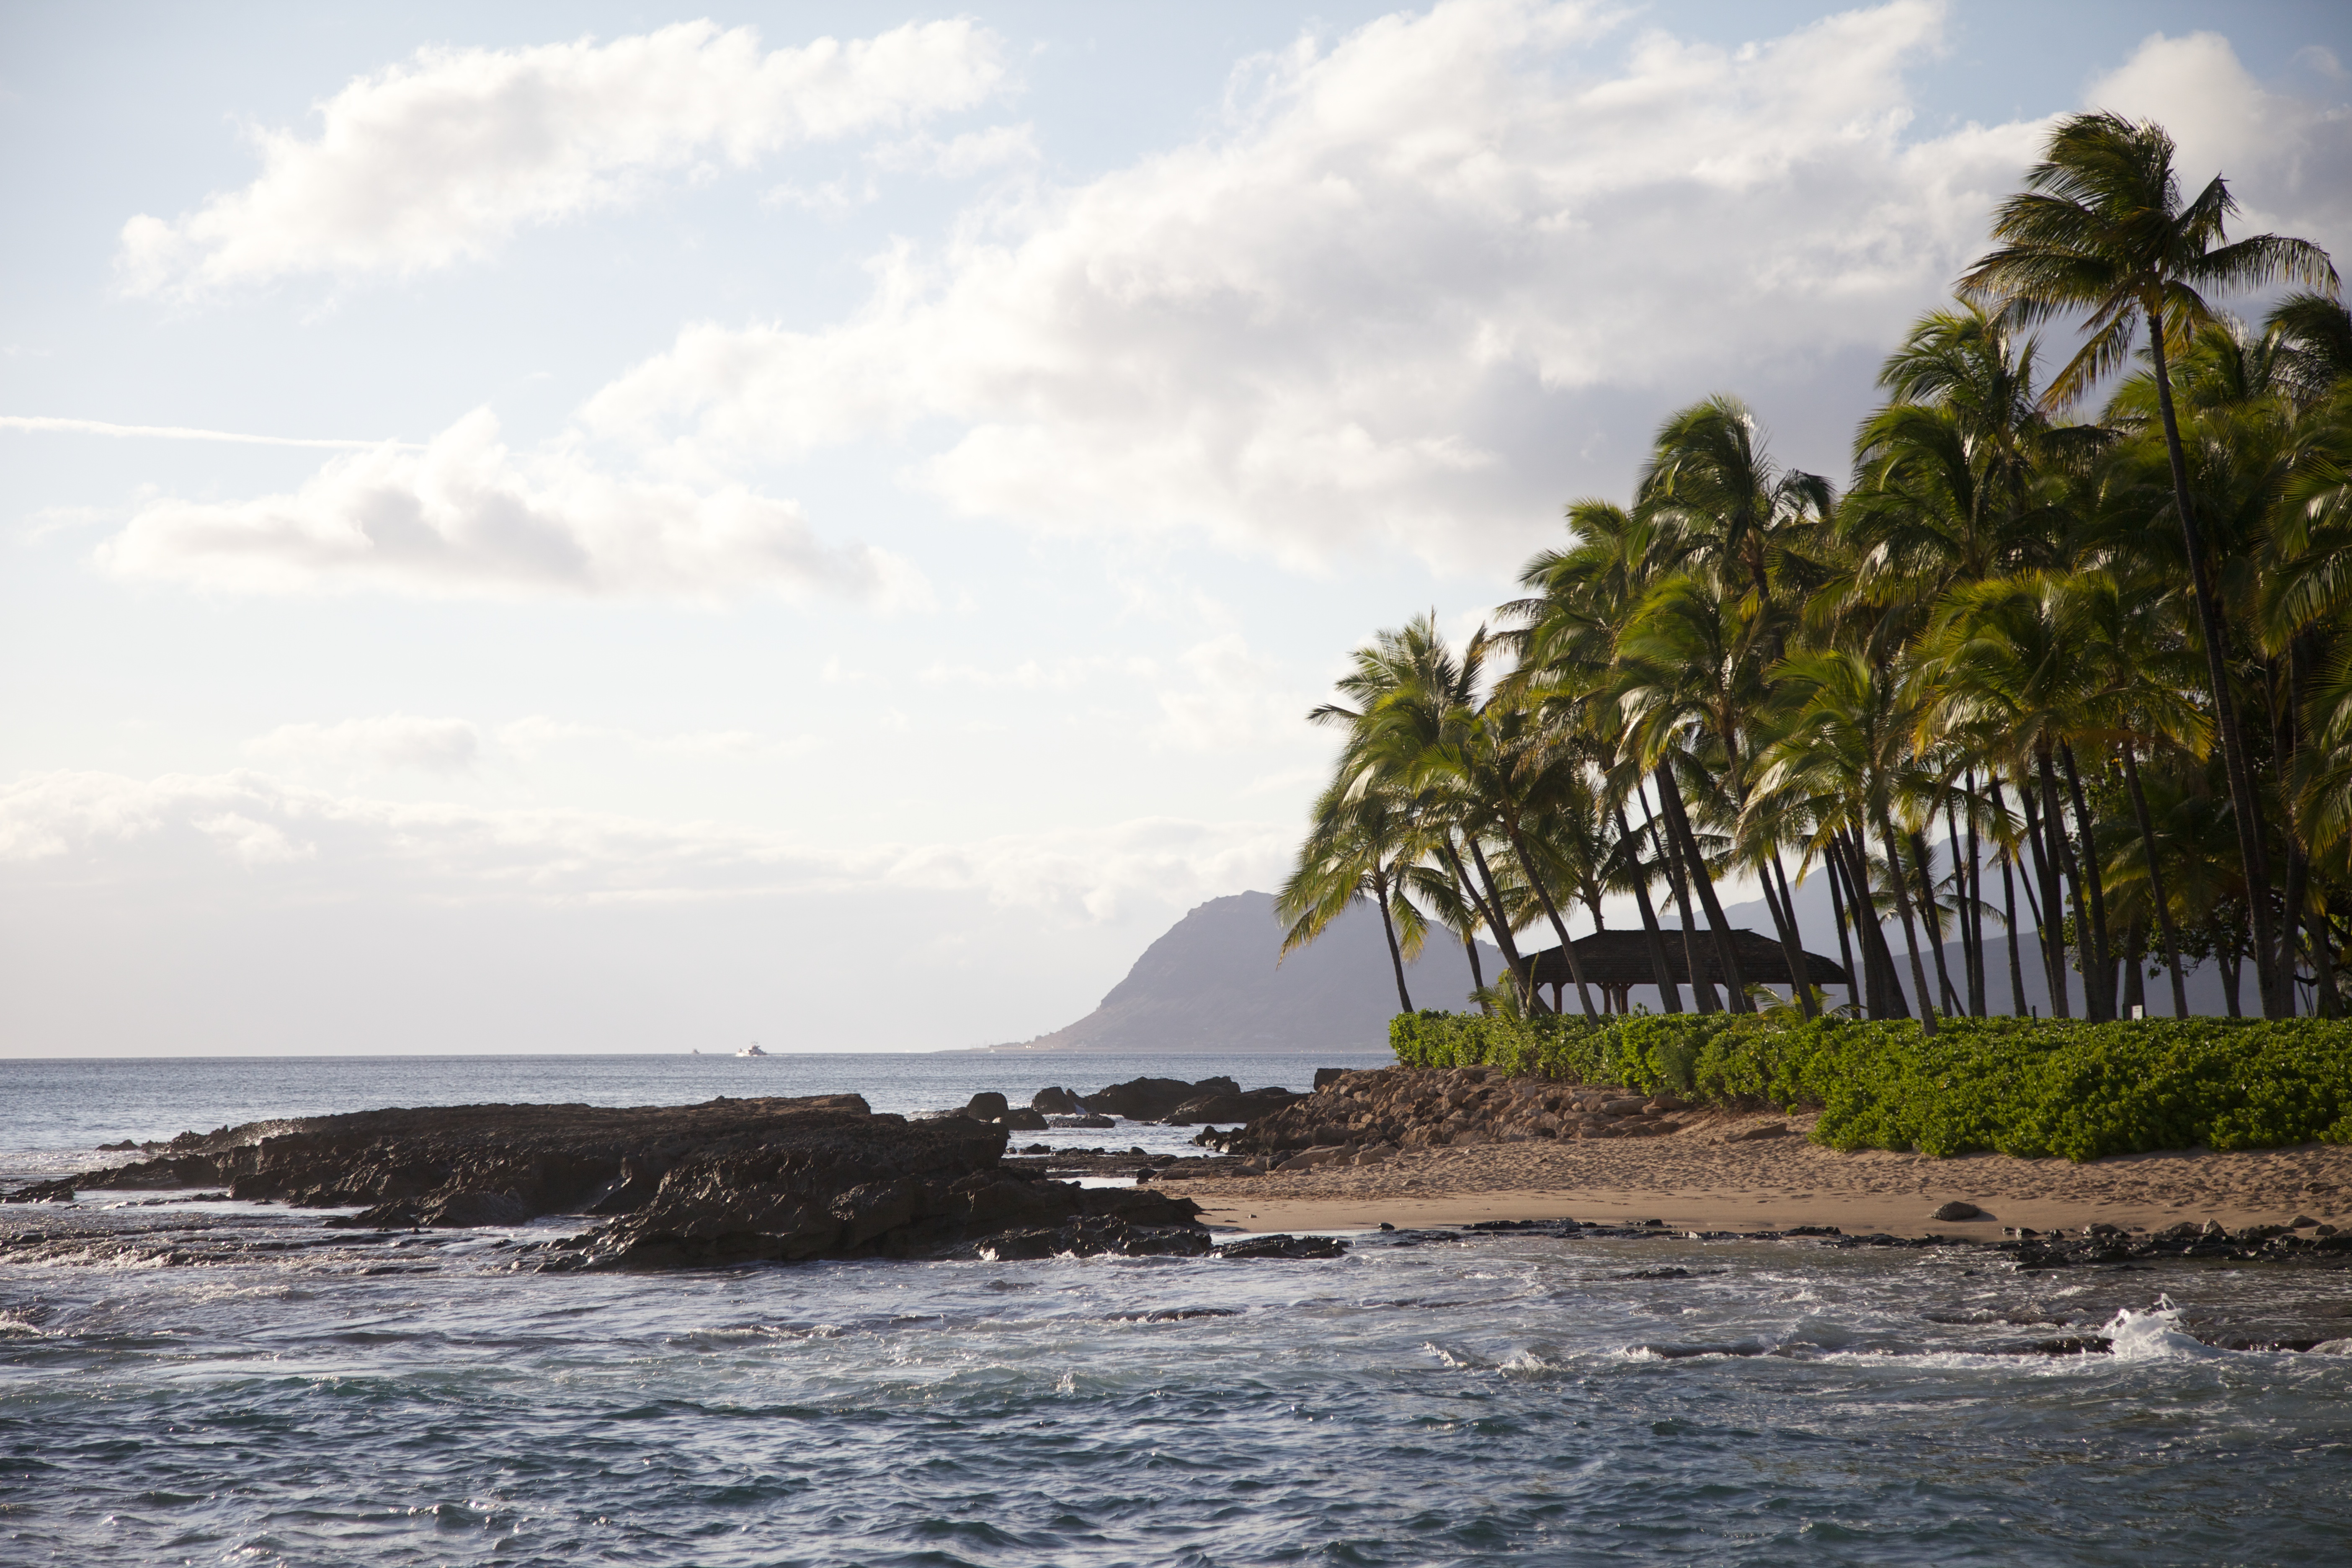
beach, landscape, sea, coast, water, nature, outdoor, sand, ocean, sky, sun, shore, wave, vacation, travel, cove, bay, island, hawaii, lifestyle, body of water, caribbean, hawaiian, oahu, tropics, cape, islet, hawaii beach, wind wave